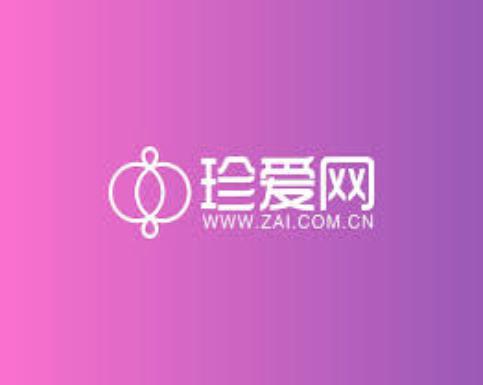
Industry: Leisure